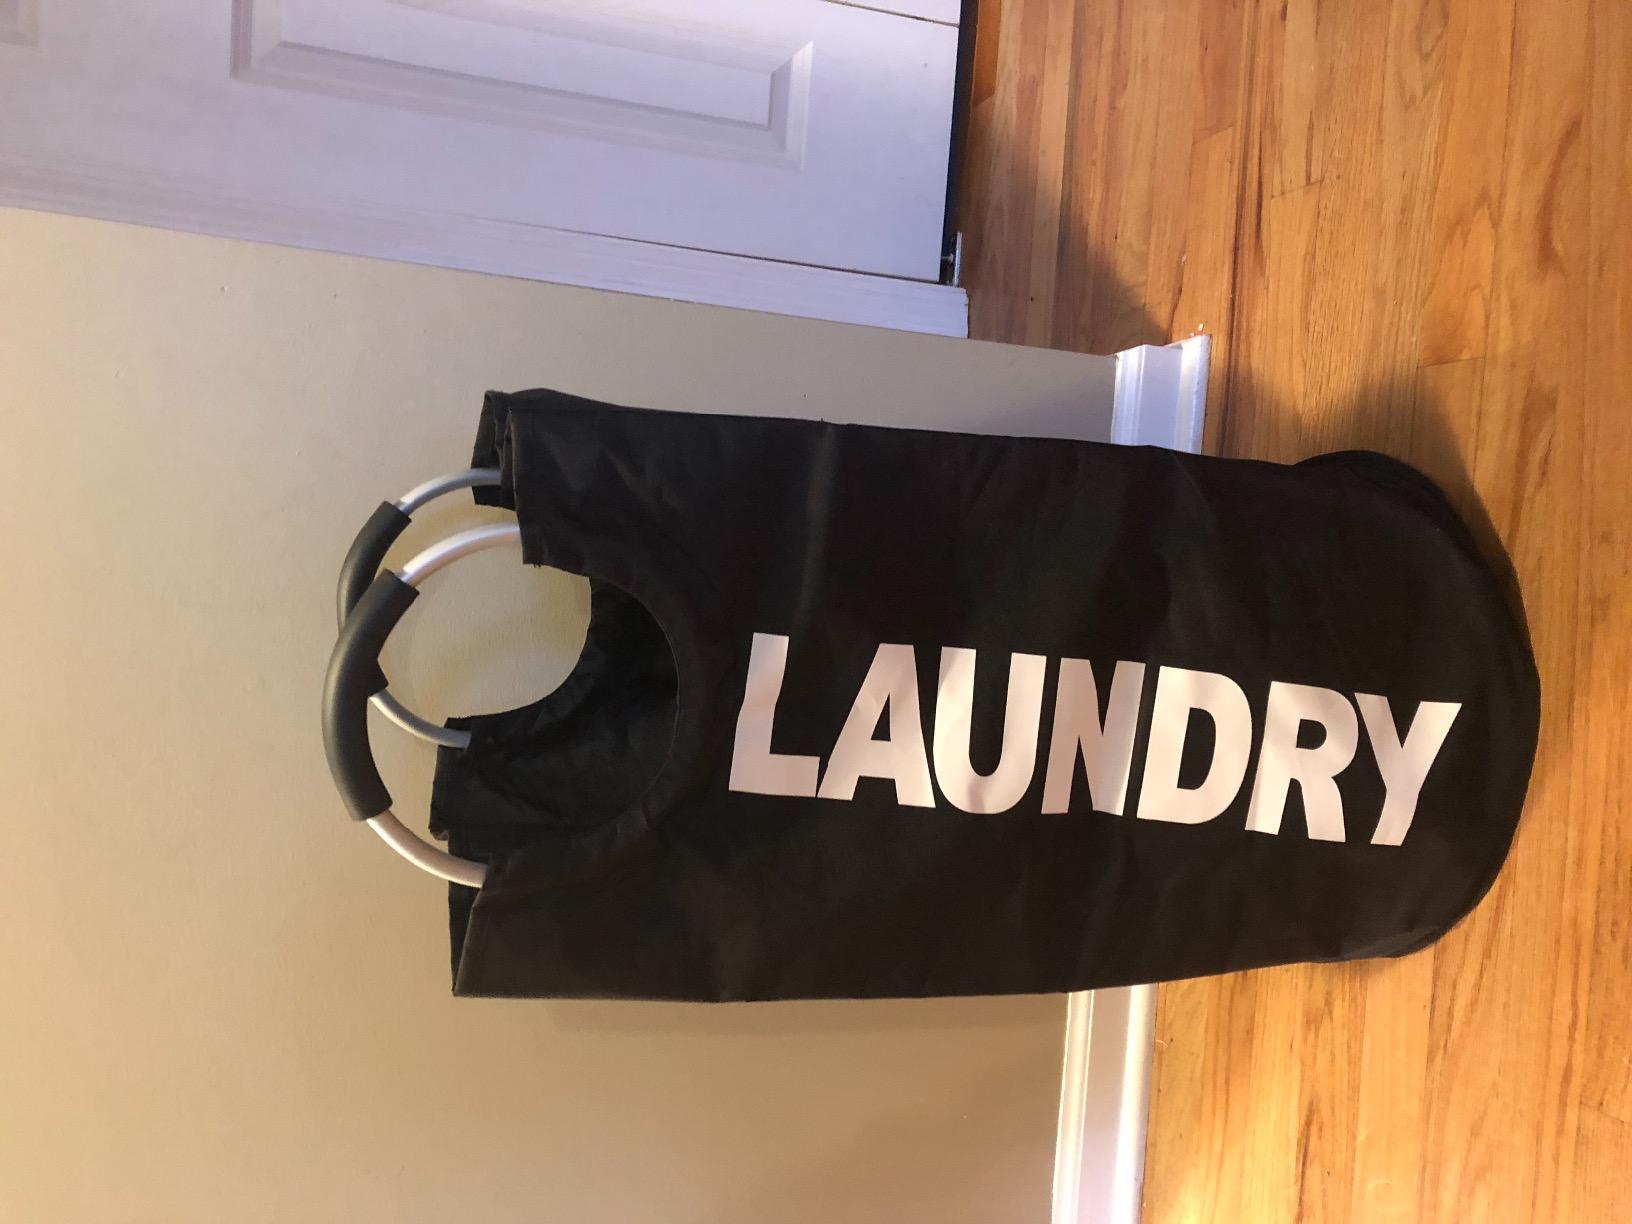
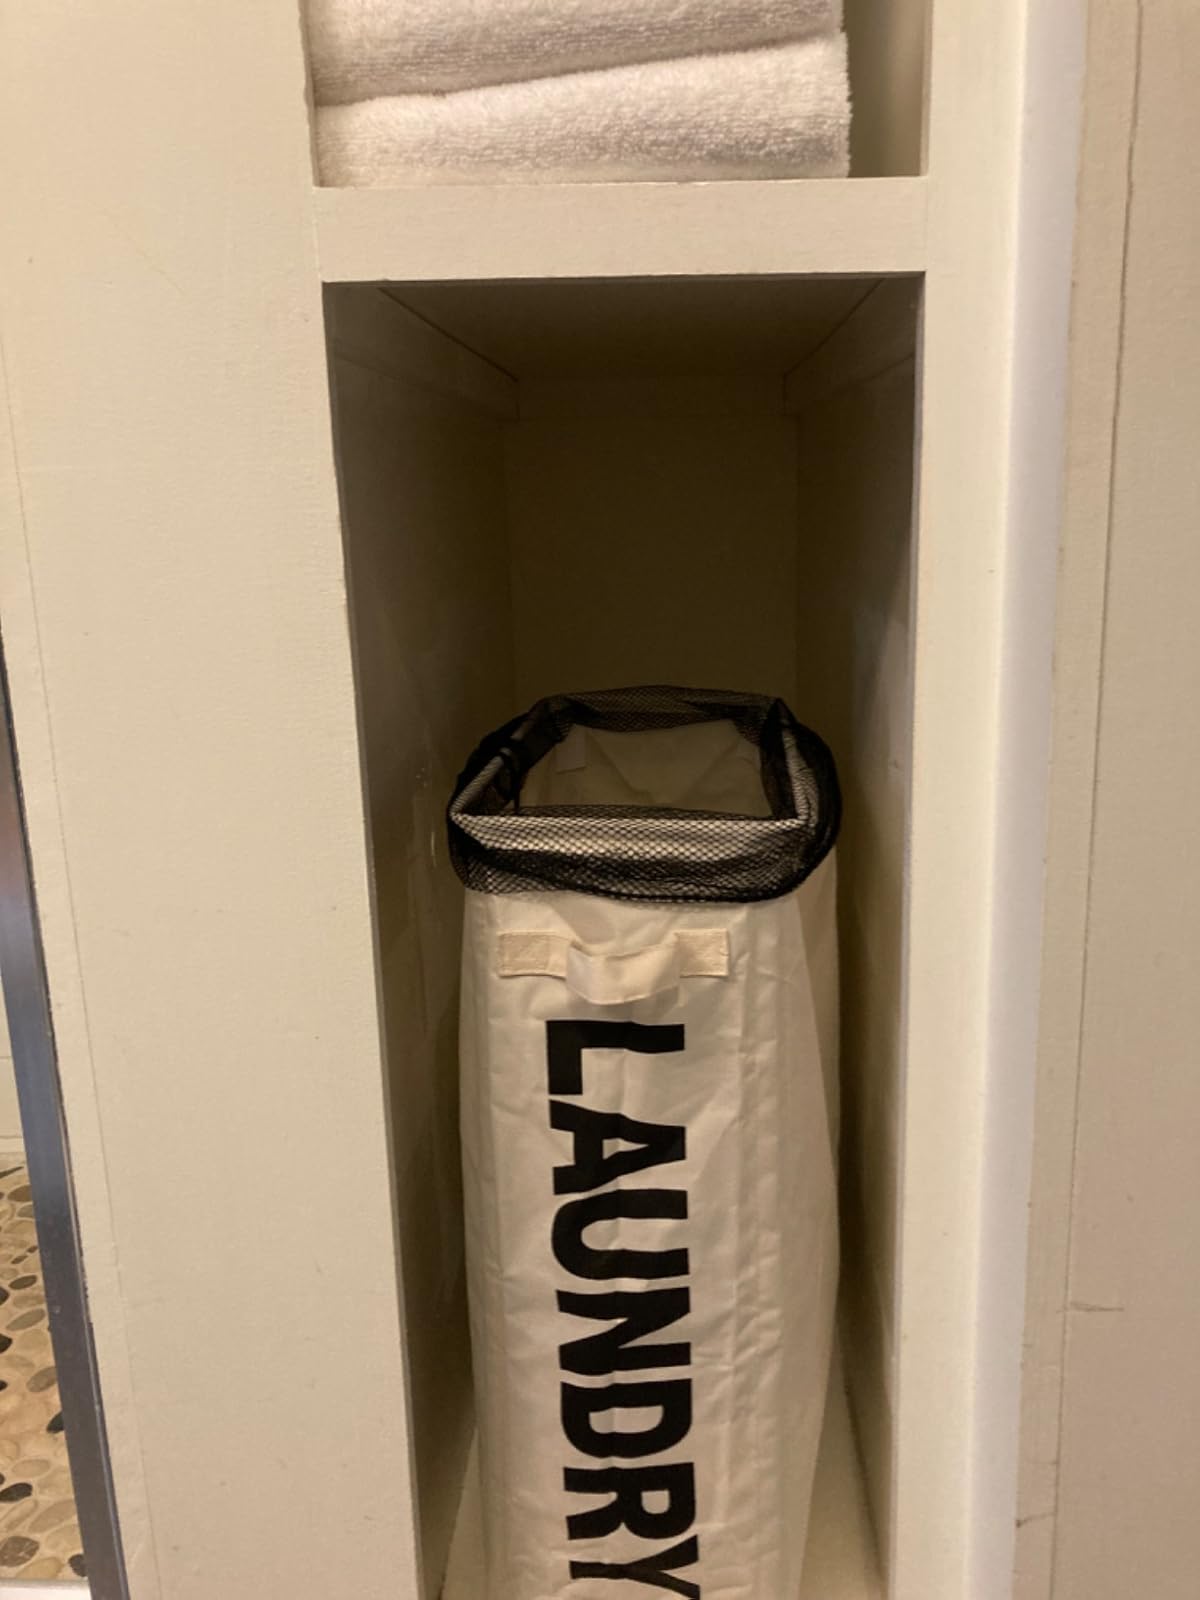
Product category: items_hamper
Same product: no